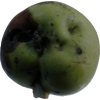
Label: Apple 12